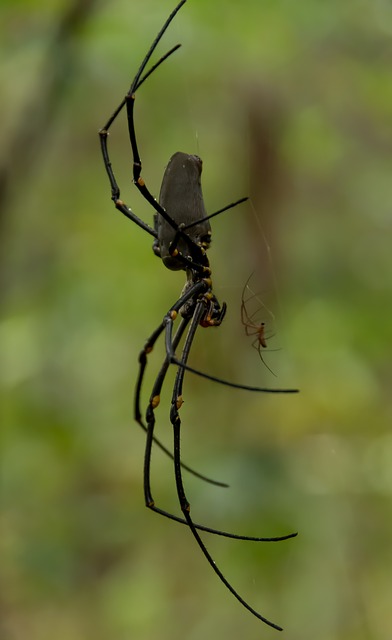
Label: spider